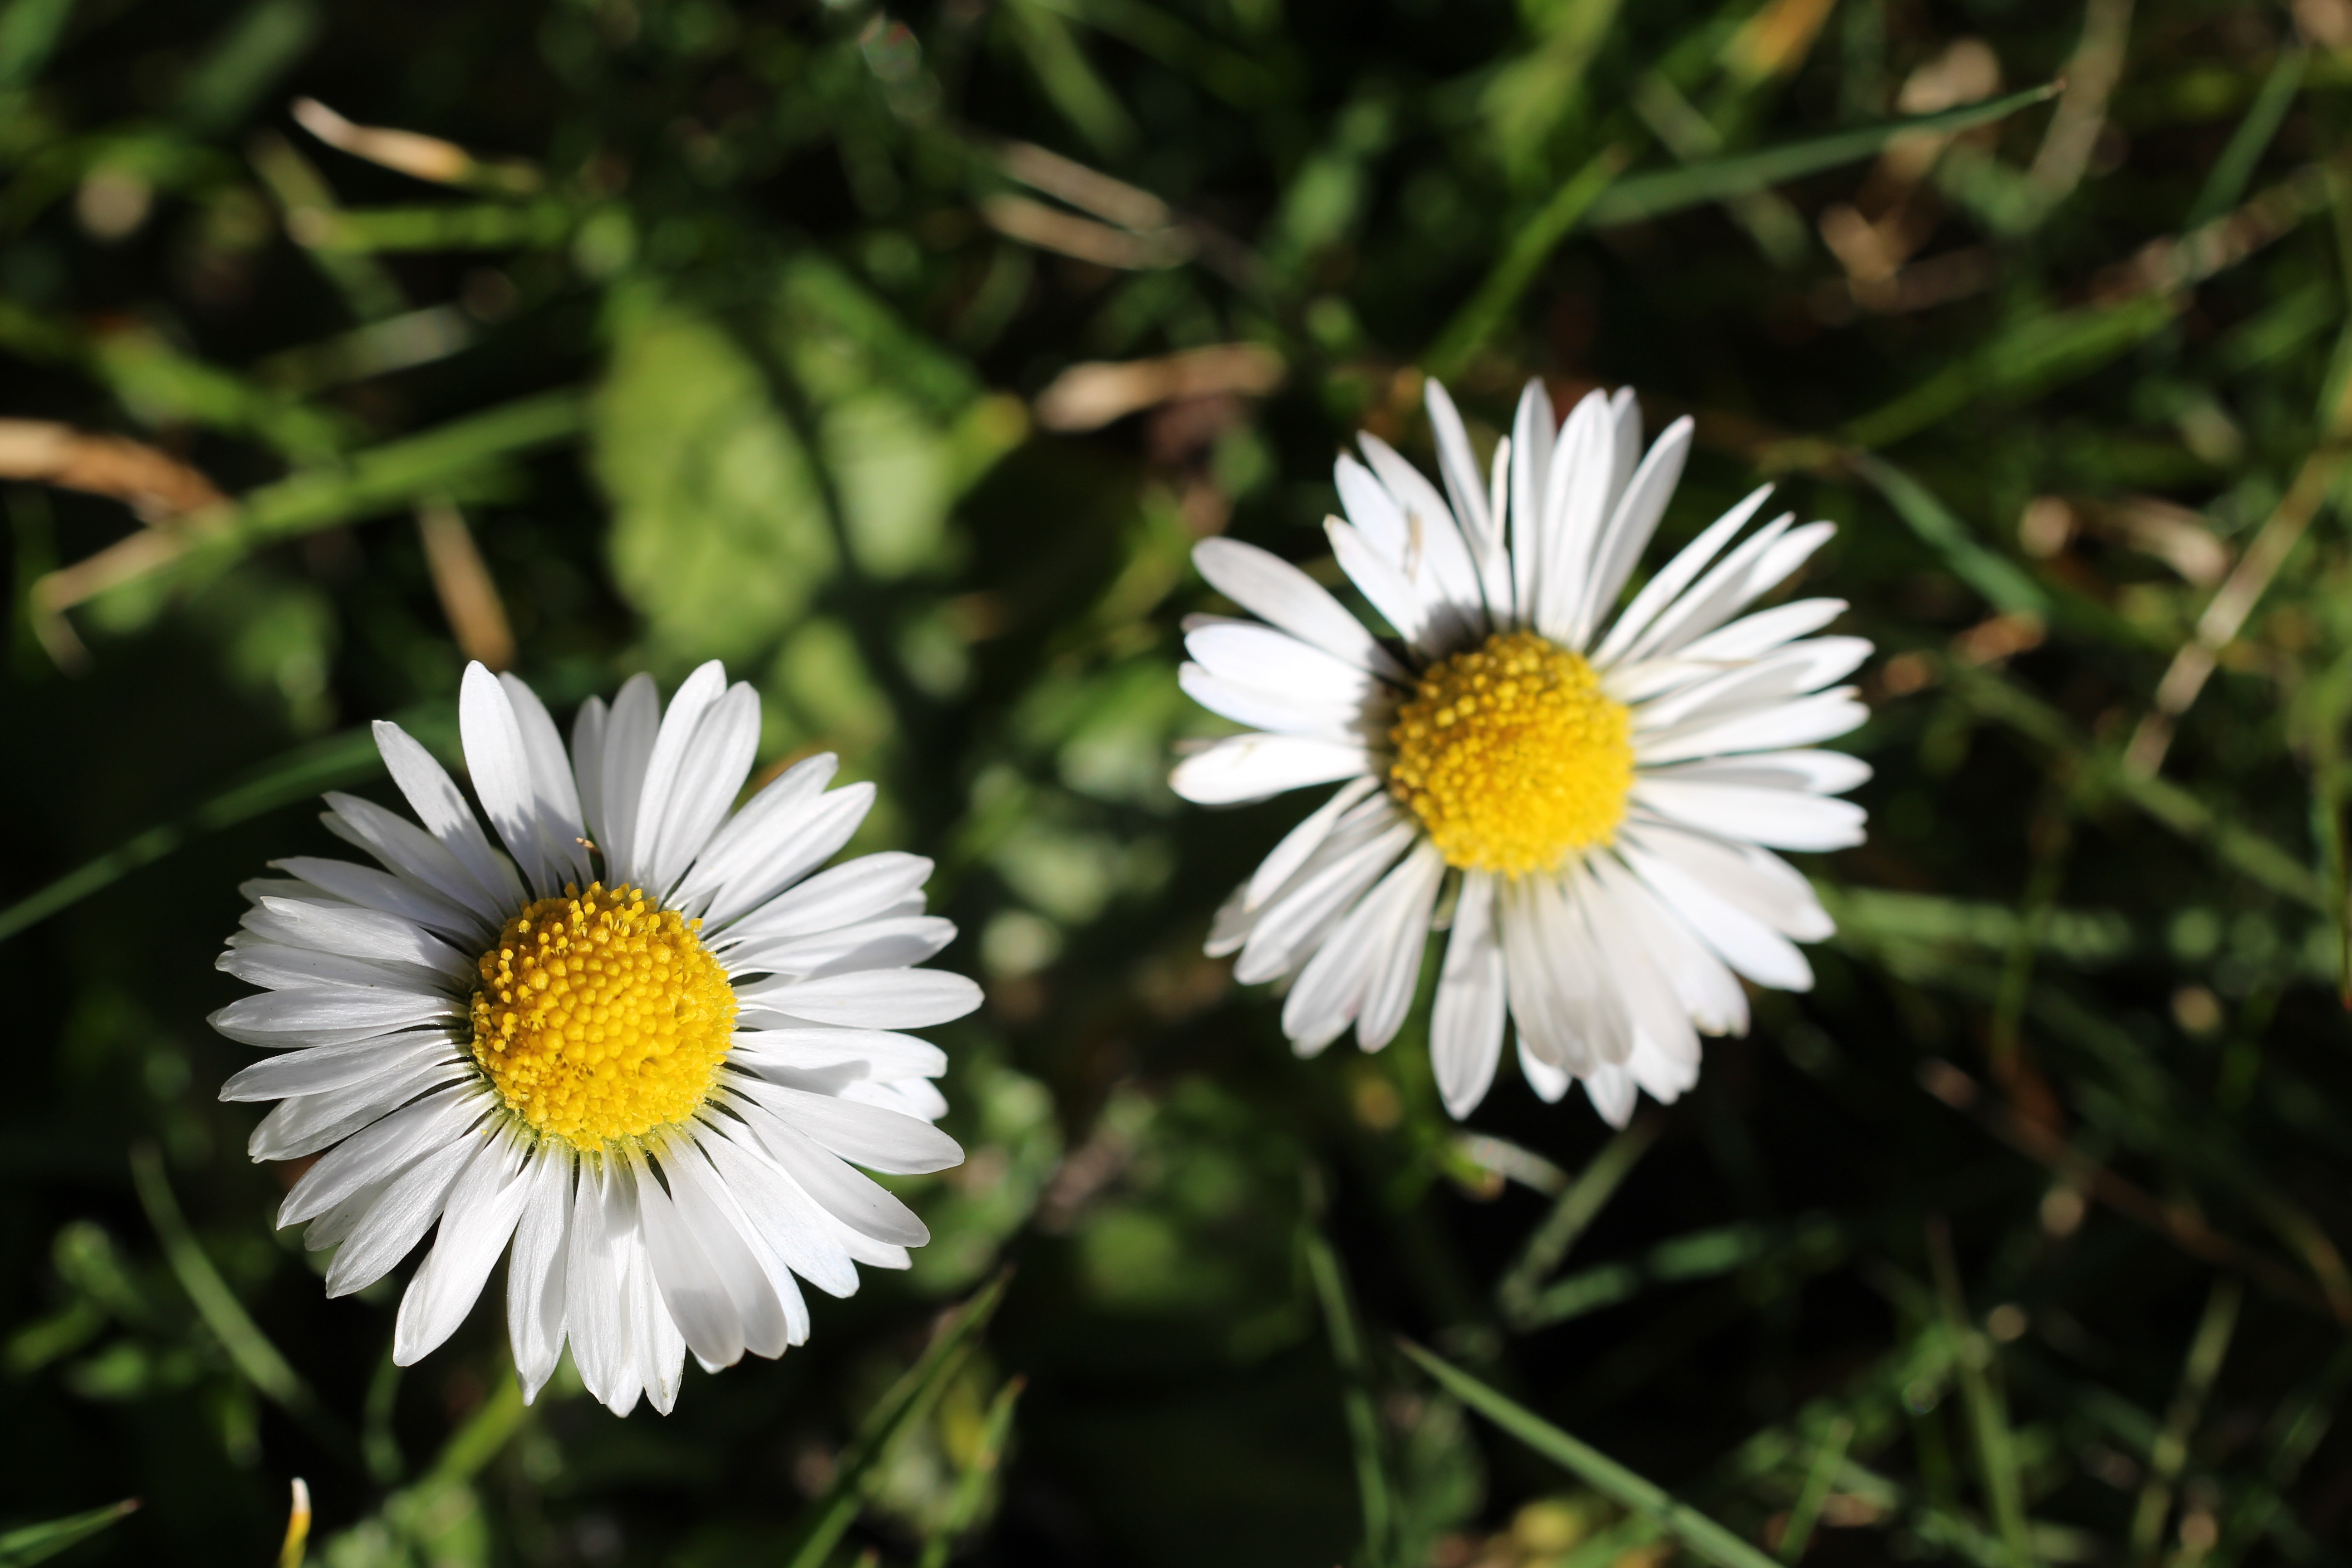
nature, blossom, plant, sunshine, sun, ground, meadow, flower, petal, bloom, daisy, small, botany, two, yellow, flora, wildflower, cheerful, happy, double, bright, aster, tiny, rays, of course, wonderful, miracle, macro photography, flowering plant, daisy family, oxeye daisy, annual plant, land plant, chamaemelum nobile, marguerite daisy